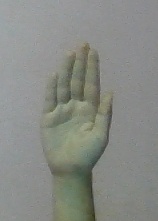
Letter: seen